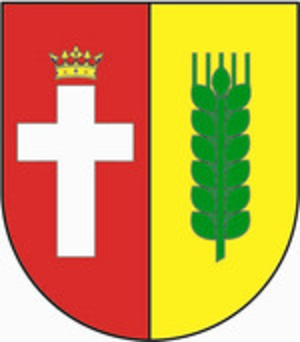
Selmsdorf est une commune de l'arrondissement du Mecklembourg-du-Nord-Ouest.